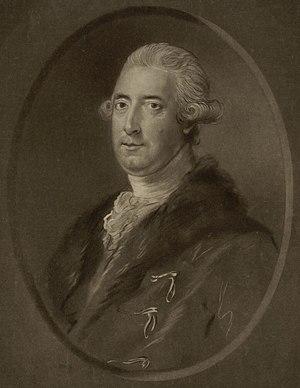
George Venables-Vernon, 2ᵉ baron Vernon, était un pair britannique. Il a accédé au titre en 1780 après la mort de son père George Venables-Vernon, premier baron Vernon de Kinderton.